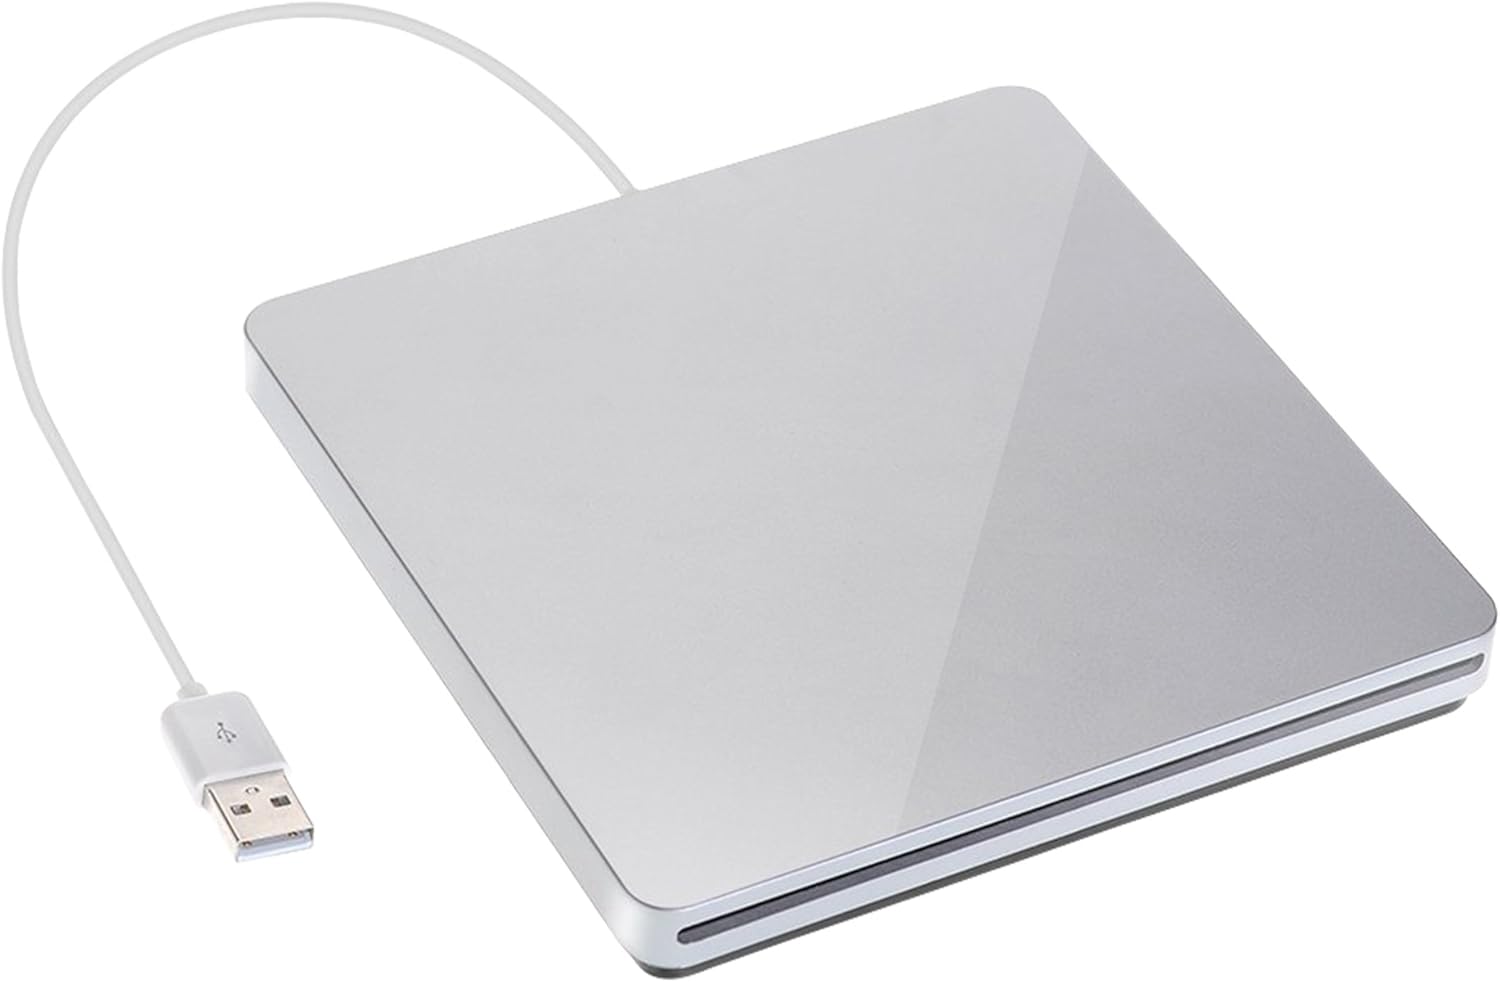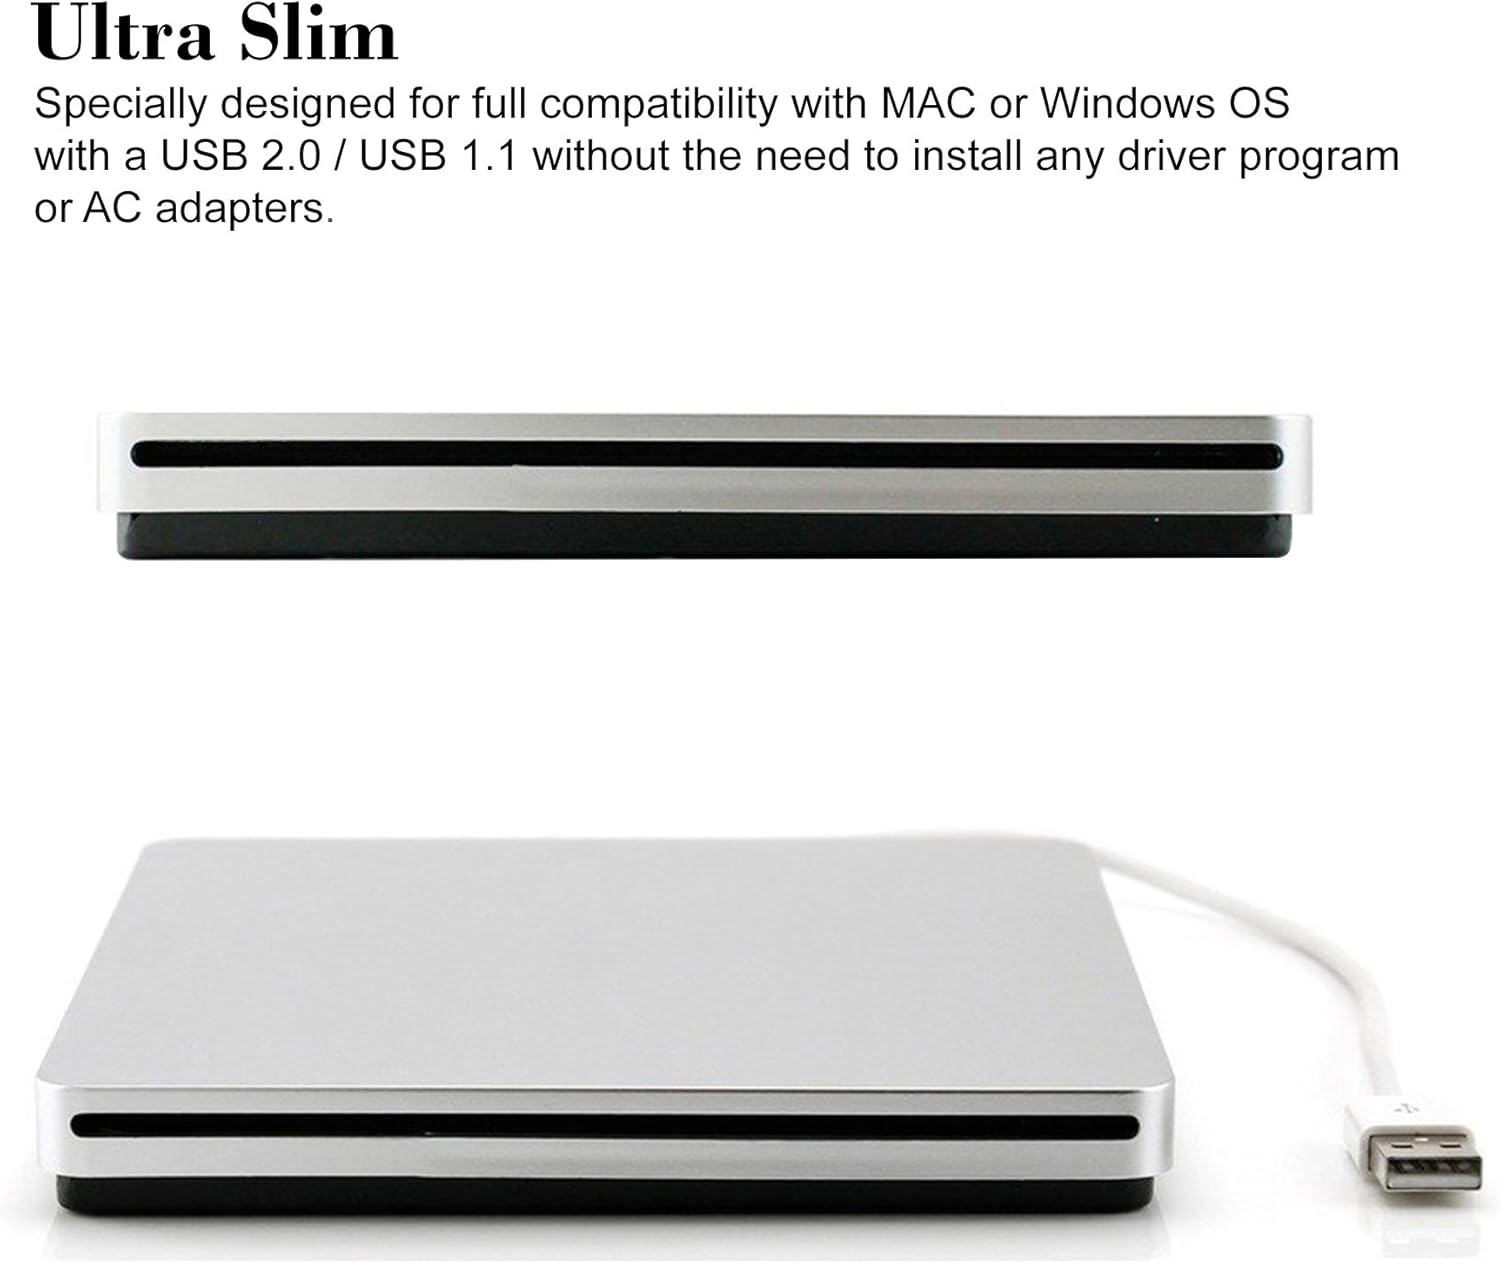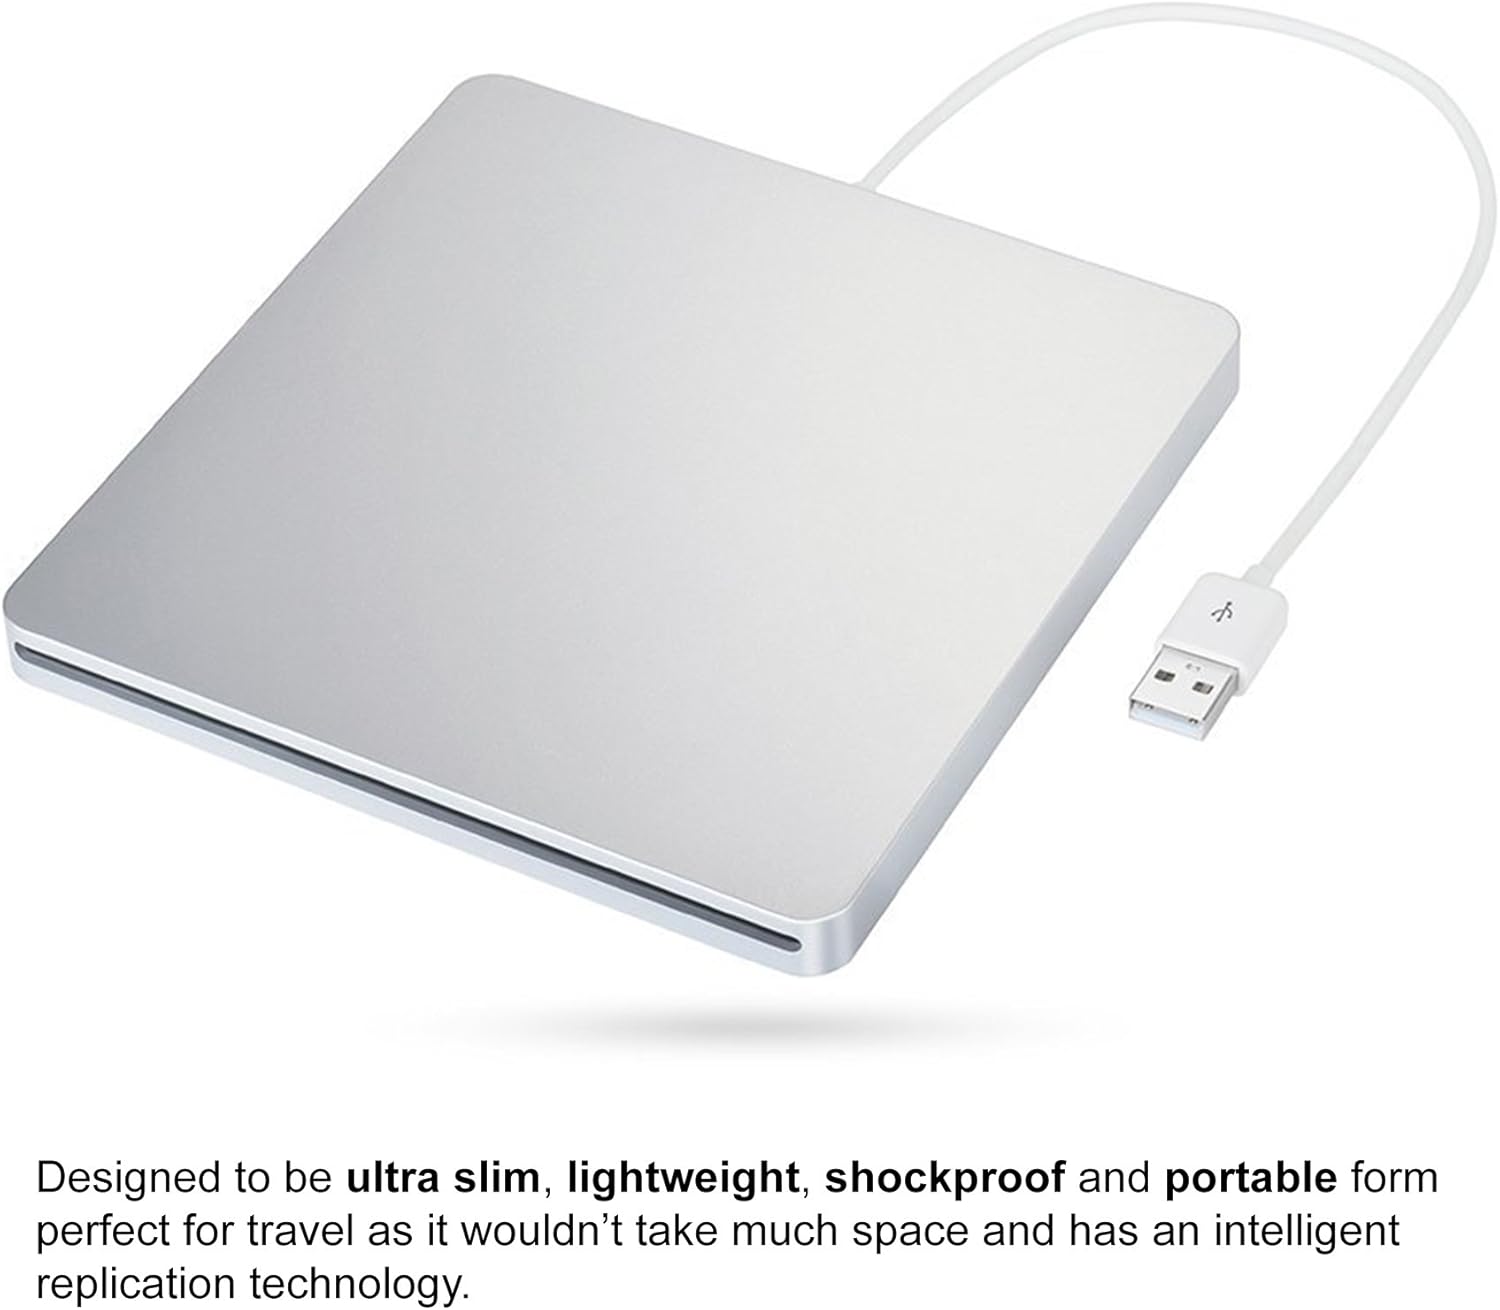
Premium Quality Ultra Slim USB 2.0 External DVD CD RW Superdrive Slot SATA CD Burner
Category: Computers
Premium Quality Ultra Slim USB 2.0 External DVD CD RW Superdrive Slot SATA CD Burner Assembled only with the finest materials for guaranteed durability and intact functionality, the newest Premium Quality Ultra Slim USB 2.0 External DVD CD RW Superdrive Slot SATA CD Burner is designed to provide full compatibility with USB 2.0 / USB 1.1 and has an ultra slim, elegant form for easy carriage. Light weight and solid, perfect as travel companion. Wouldn’t take up much space. Engineered to be shockproof and has an impressive low-level noise system. Has a power saving and low power consumption feature and runs without the need for external power or AC adapter.  You can now conveniently record and playback music, videos and movies, install software and back up your files with confidence with this newly designed super slim USB External Slot with an intelligent replication technology. Compatibility: Windows 98 /SE / ME / 2000 / XP/ vista /windows 7 / Windows 8 / Windows 10 / and will work with all version of MAC OS. Driver for Windows 98 /SE / ME / 2000 is included in the package. Specifications: Reading Speed - 24X Speed CD-ROM Reading  - 8X Speed DVD-ROM Writing Speed - 2.4X Speed DVD+R9  - 8X Speed DVD+R  - 4X Speed DVD+RW  - 8X Speed DVD-RW  - 24X Speed CD-R  - 16X Speed CD-RW
Features: Manufactured with a data cable composed of pure copper braid for anti-interference ability, signal attenuation, more stable data transmission.